Bùi Quang Vinh

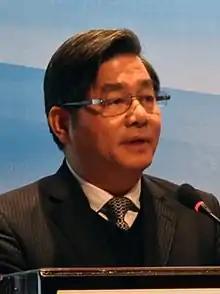

Bùi Quang Vinh (born 8 August 1953 in Hanoi) is the Minister of Planning and Investment of Vietnam. He is a member of the 11th Central Committee of the Communist Party of Vietnam.